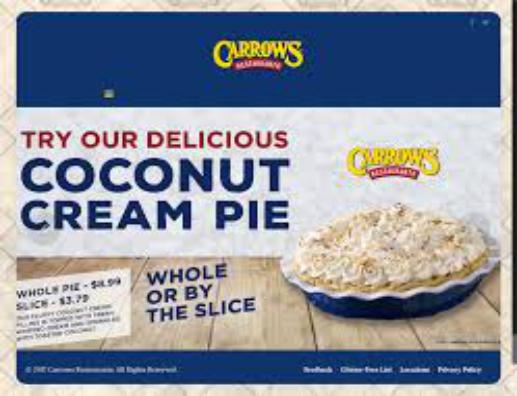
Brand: Carrows
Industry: Food